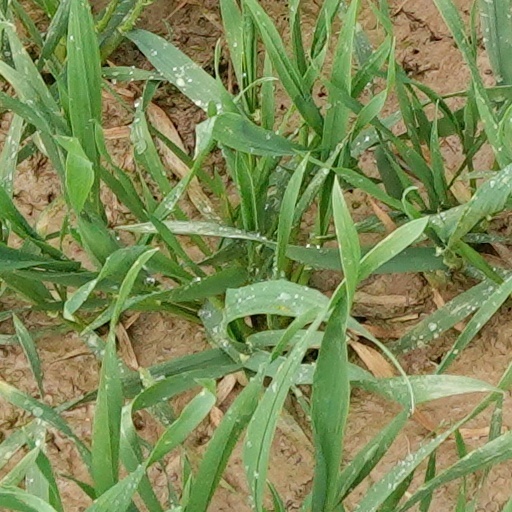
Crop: wheat